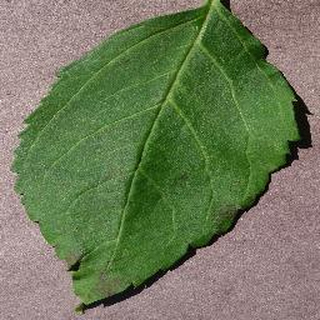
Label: healthy_cherry